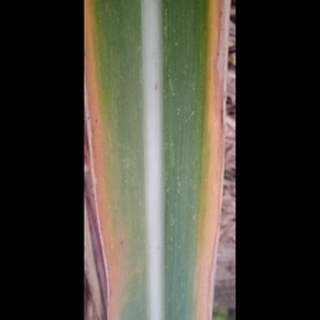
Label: sugarcane_yellow_leaf_disease